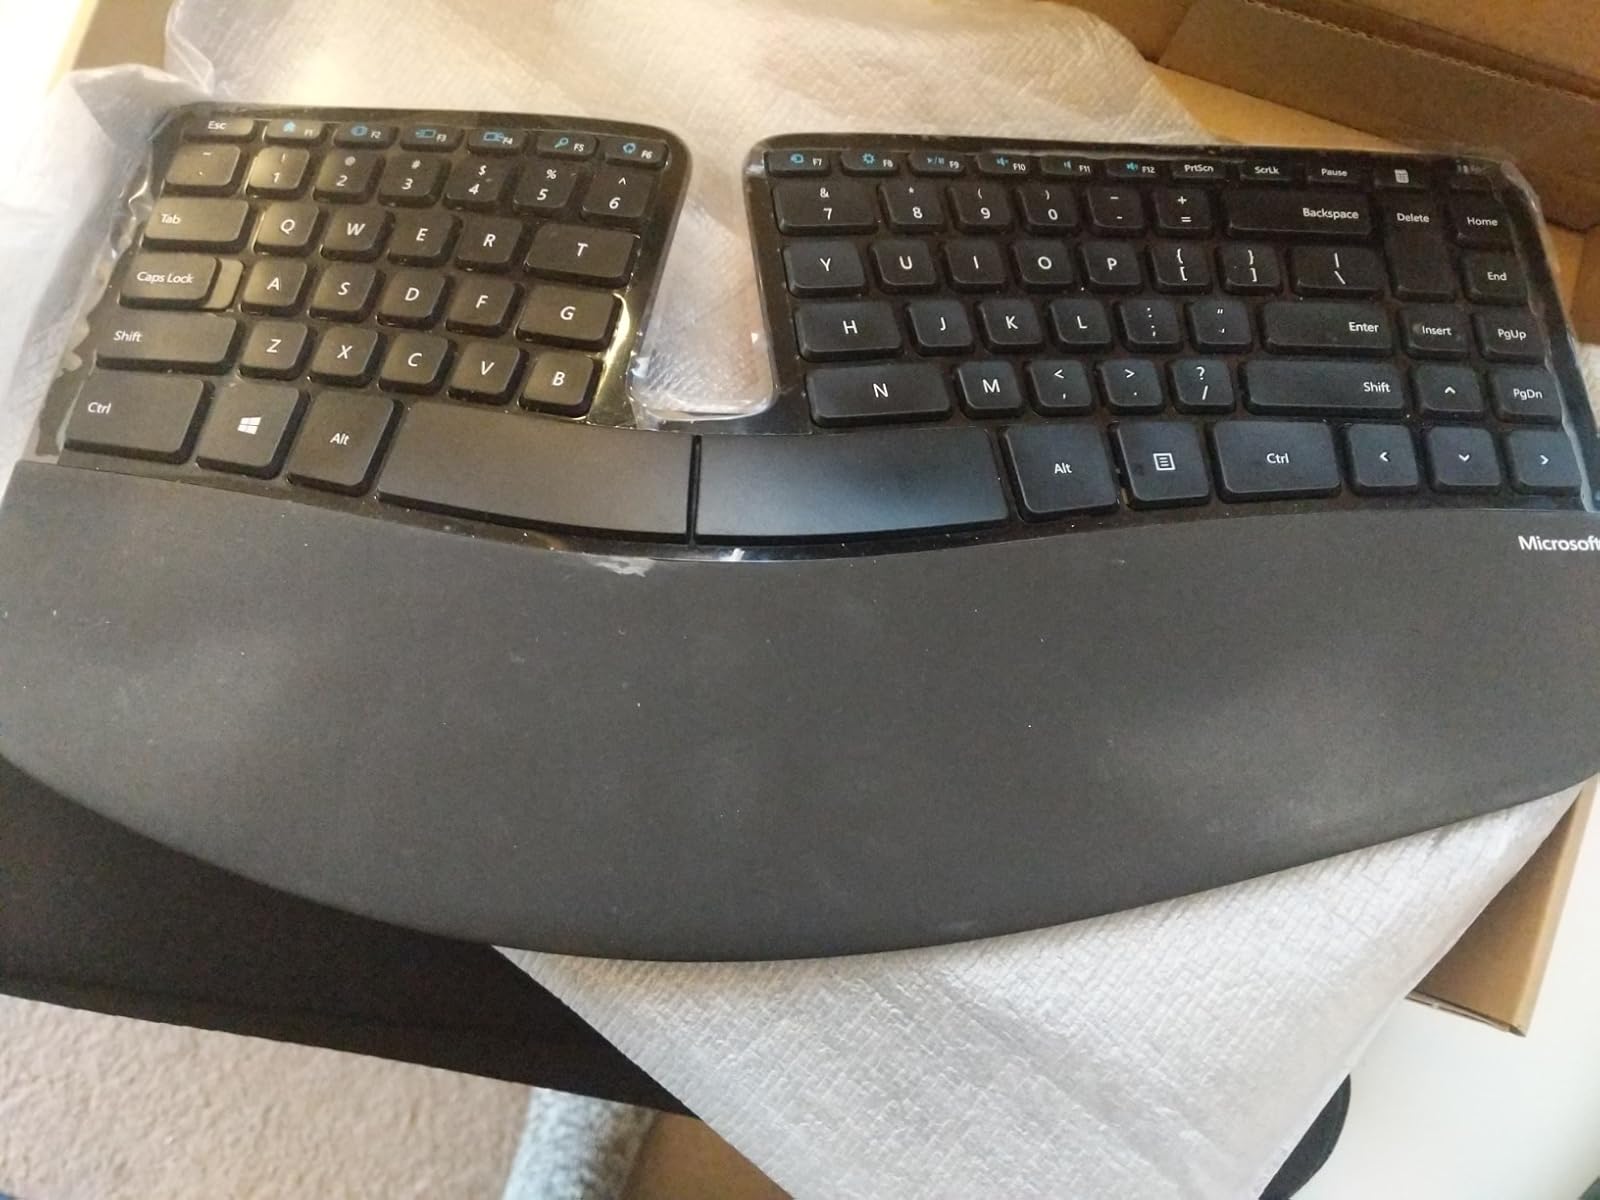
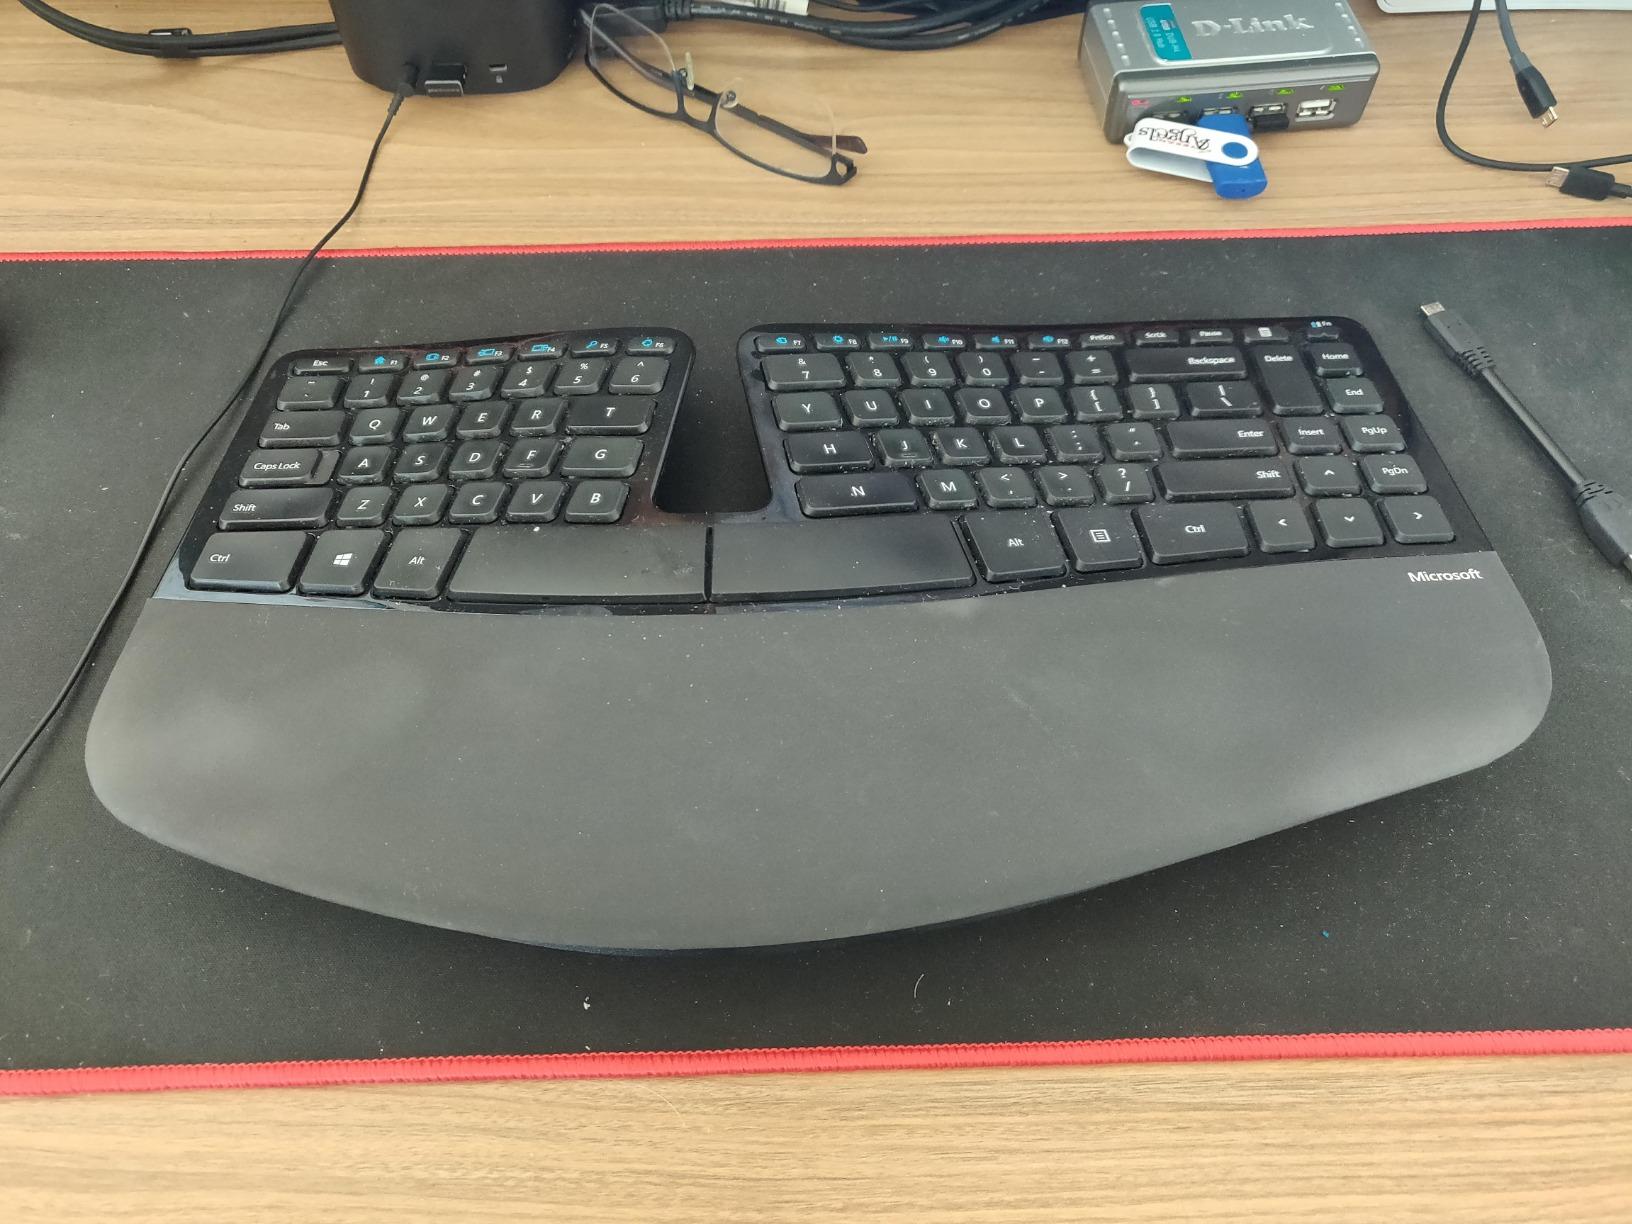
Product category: keyboard
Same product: yes